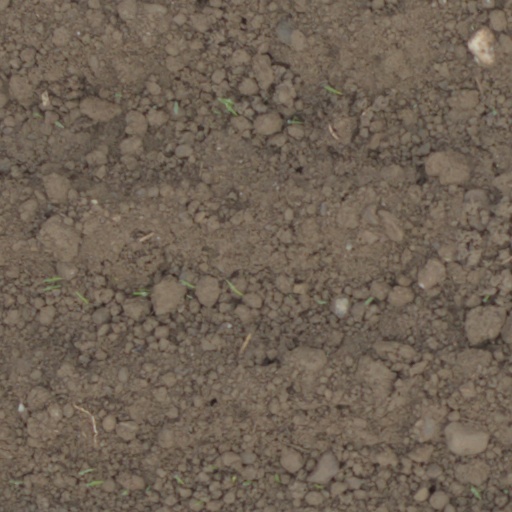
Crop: wheat